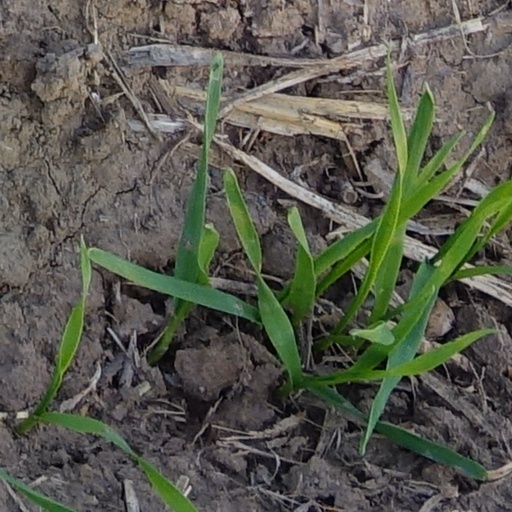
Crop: wheat